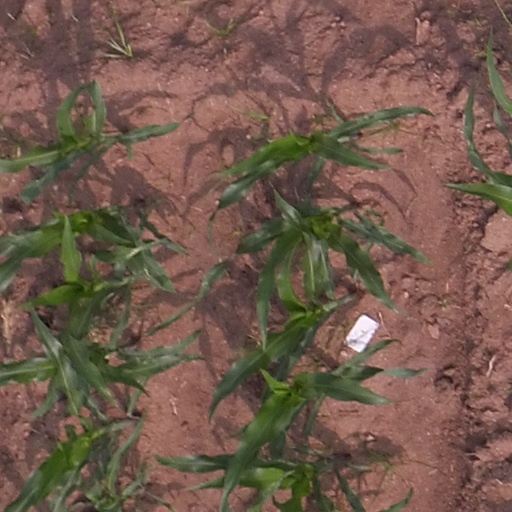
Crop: maize; corn